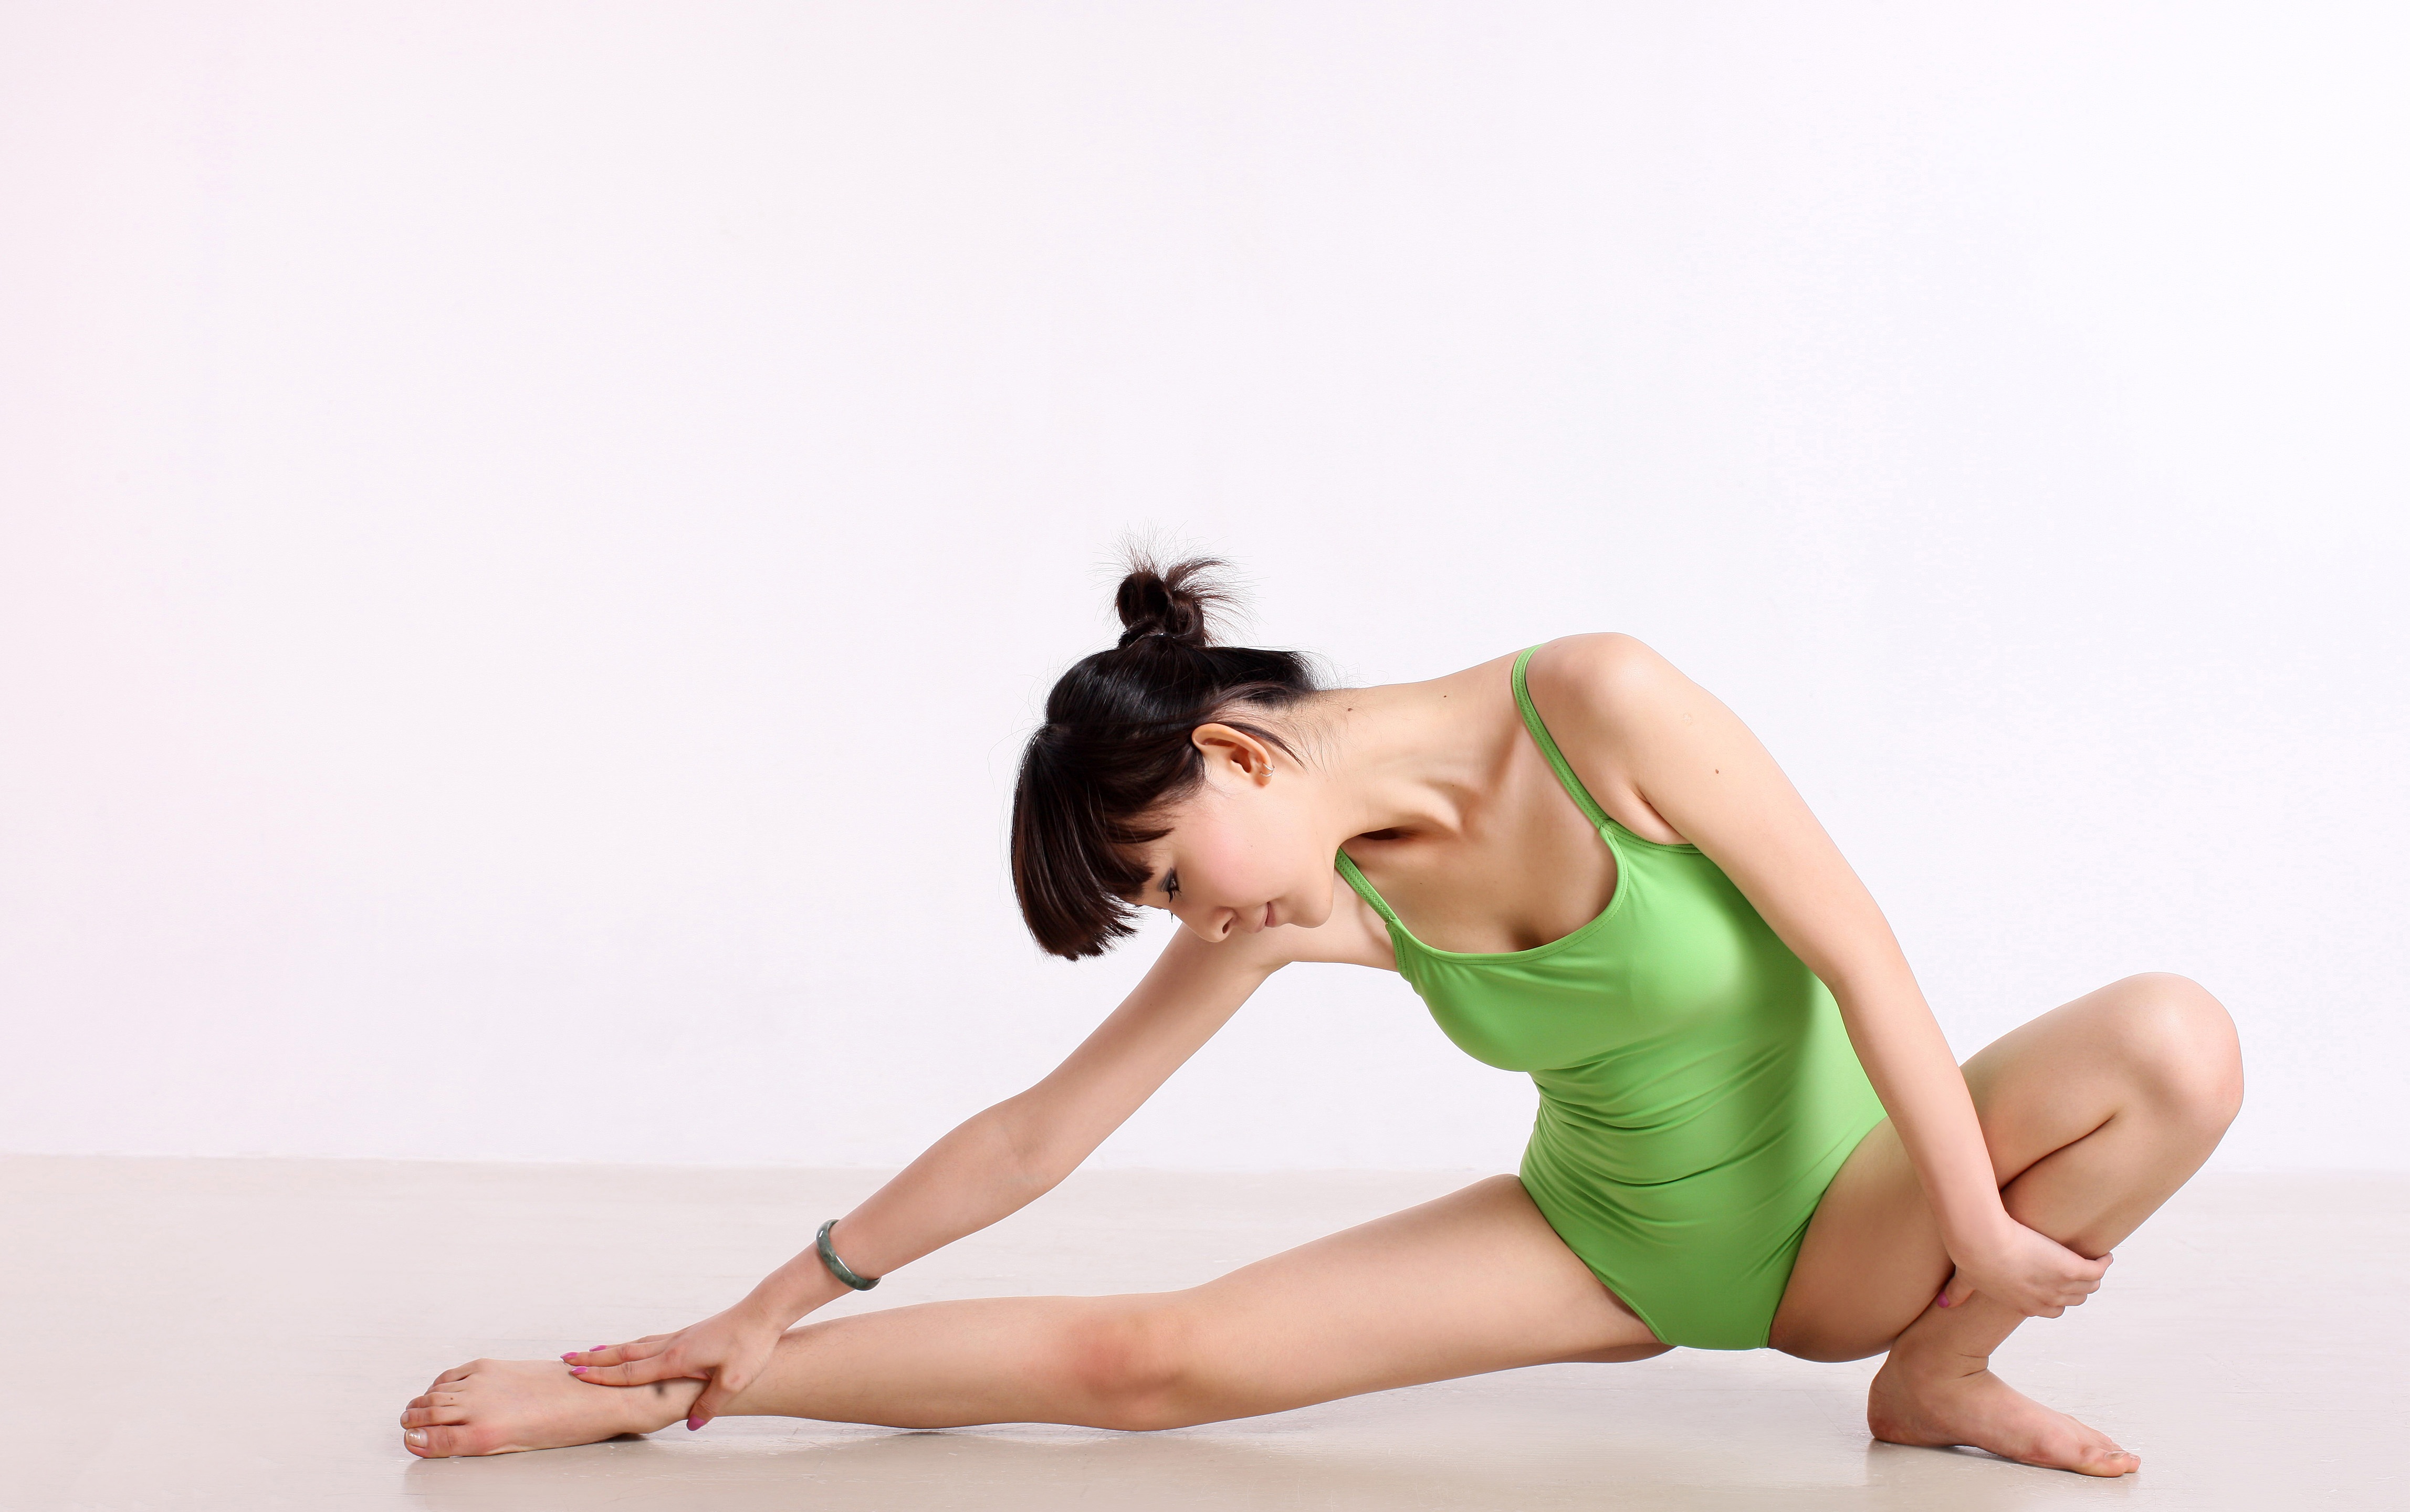
female, leg, dance, sitting, arm, muscle, chest, human body, sports, thigh, weights, yoga, posture, china, abdomen, sense, human positions, human action, modern dance, physical fitness